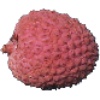
Label: Lychee 1